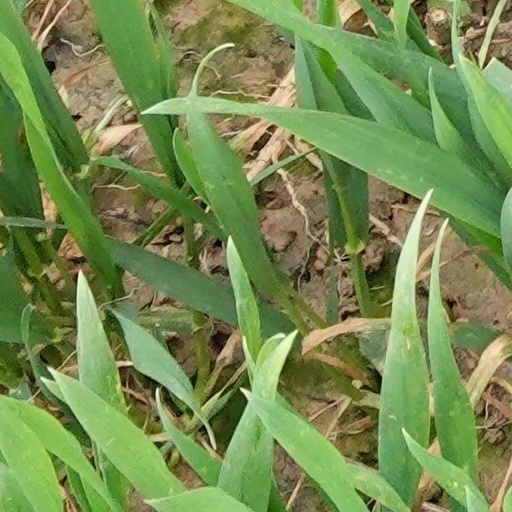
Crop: wheat